Stone throwing

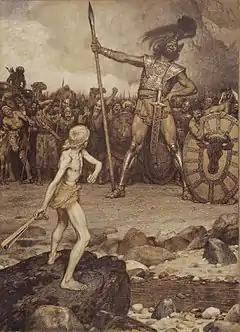
"David and Goliath" (1888) by Osmar Schindler

The throwing of rocks or stones is one of the most ancient forms of ranged-weapon combat, with stone-throwing slings found among other weapons in the tomb of Tutankhamen, who died about 1325 BC.